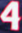
Number: 4